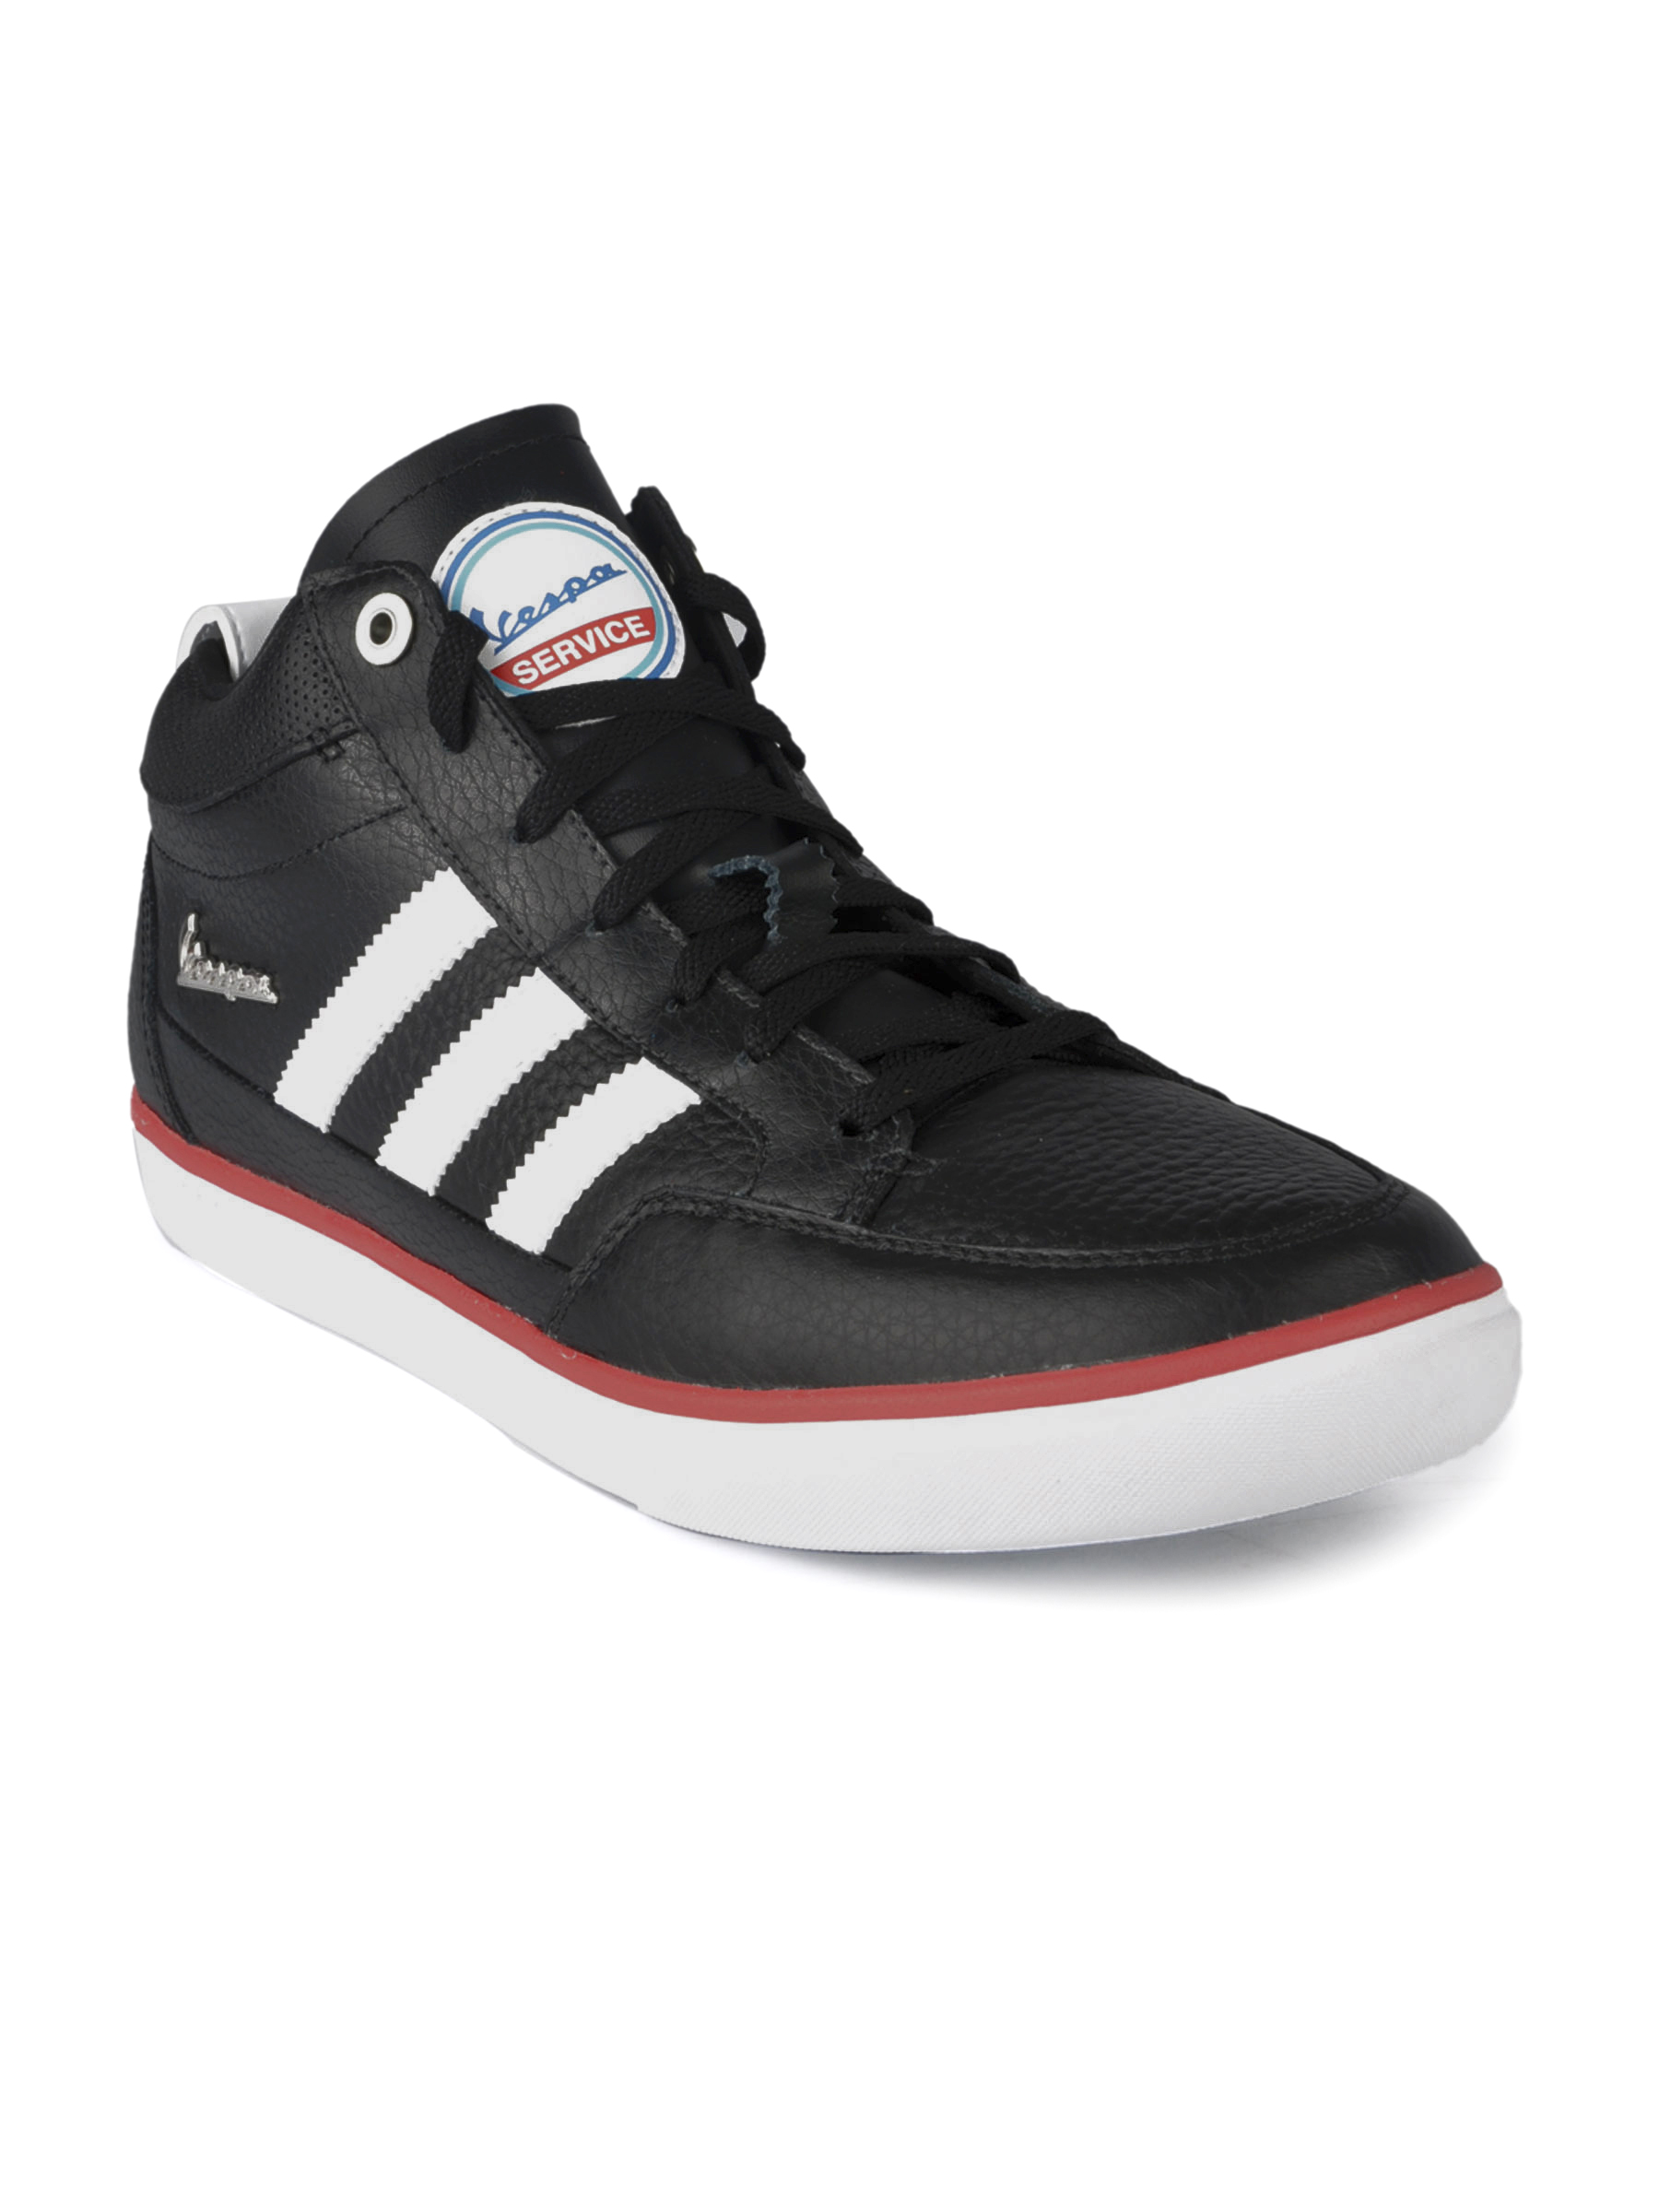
ADIDAS Originals Men Vespa Pk Mid Black Casual Shoes
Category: Footwear / Shoes / Casual Shoes
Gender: Men
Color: Black
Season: Fall 2011
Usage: Casual